2015 Sousse attacks

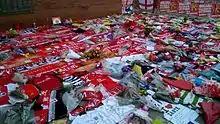
Football scarves and shirts were laid as a tribute outside Bescot Stadium, home of Walsall F.C., the team which three of the British victims supported.

On 29 June, the House of Commons chamber observed a minute of silence shortly before the UK Prime Minister, David Cameron, announced that a national minute of silence would be held on 3 July 2015 at 12:00 local time to remember the victims, exactly one week on from the attacks. Cameron later led several COBRA meetings. The Foreign Office sent a team to the hotel to support British survivors and learn more about the British victims. The Metropolitan Police Deputy Assistant Commissioner announced a heightened police presence and security for Armed Forces Day and Pride London events taking place in London over the weekend. On 28 June 2015, the Queen said she and the Duke of Edinburgh were shocked by the attack and offered their deepest sympathy to the injured. Sixteen British counter-terrorism police were deployed to Tunisia in the direct aftermath of the attacks, and almost 400 officers were sent to British airports to identify potential witnesses to the attack who had returned home.